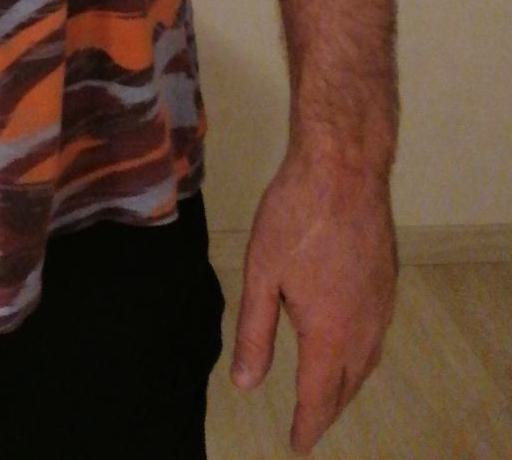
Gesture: no_gesture